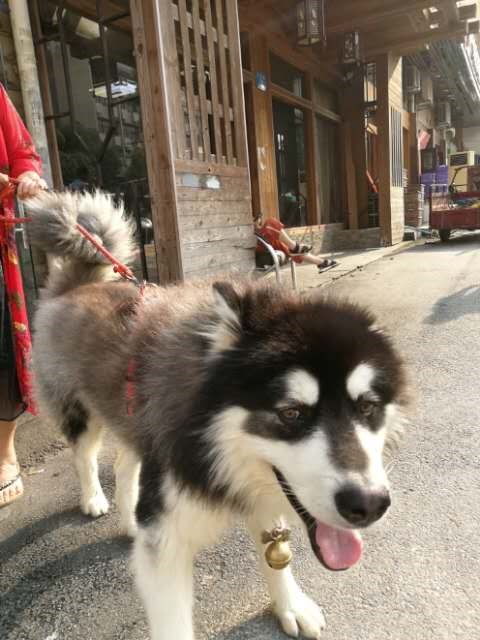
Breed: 1324-n000004-malamute